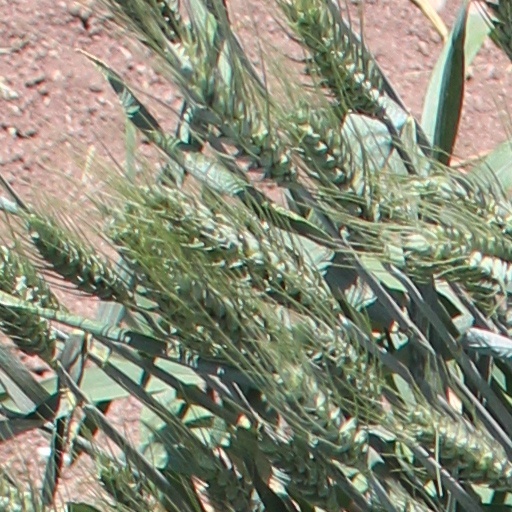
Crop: wheat